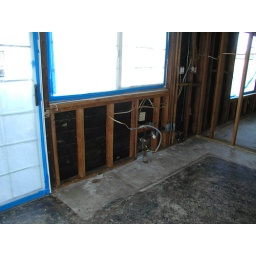
Before picture of kitchen. Shown is the window above the kitchen sink location.